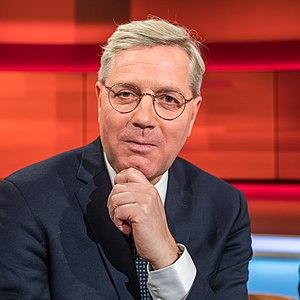
Le 33ᵉ congrès de la CDU doit élire en 2020 le successeur d'Annegret Kramp-Karrenbauer à la tête de la CDU.